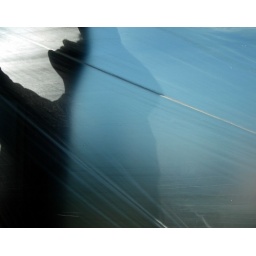
I looked up from the computer, my windows covered in plastic (house painting) and saw yoko's shadow